Thomas and Dorothy Leavey Library

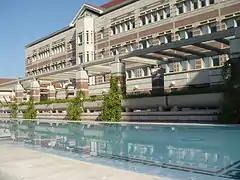
Leavey Library

The Thomas and Dorothy Leavey Library is one of the two main undergraduate libraries at the University of Southern California, United States. It was named in memory of Thomas E. Leavey, the founder of Farmers Insurance Group.